Specimens of Tyrannosaurus

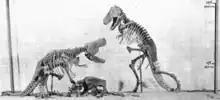
Scale model of the never-completed "Tyrannosaurus rex" exhibit Osborn planned for the American Museum of Natural History

Osborn planned to mount the similarly sized AMNH 5027 and AMNH 973 together in dynamic poses. Designed by E.S. Christman, the scene was to depict a rearing "Tyrannosaurus" (AMNH 5027) snapping at another cowering one (AMNH 973), as they fought over the remains of a hadrosaur, described at the time as "Trachodon". However, technical difficulties prevented the mount from being executed. One obvious problem was that the Cretaceous Dinosaur Hall was too small to accommodate this dramatic display, and AMNH 5027 was already mounted by itself as the central attraction of the hall. The forearms of "Tyrannosaurus" were not well documented and the hands were unknown, so for the sake of the display, the forearms of AMNH 5027 were given three fingers, based on the forelimbs of "Allosaurus" (the more allosaur-like arms were replaced several years later when better fossils of tyrannosaurid arms were found).